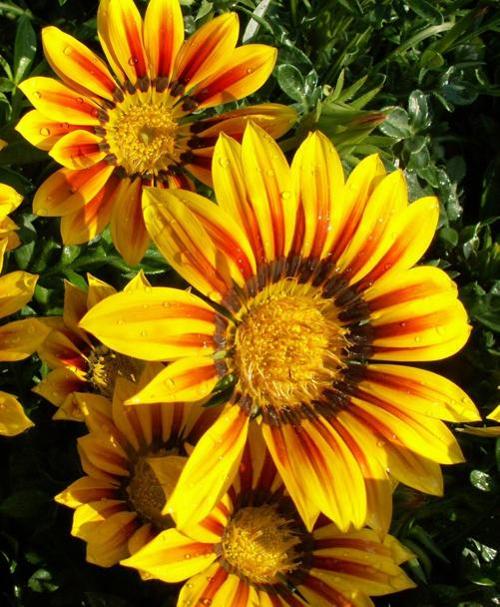
Label: gazania